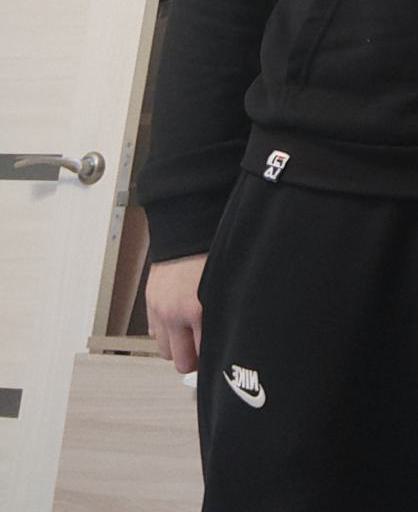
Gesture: no_gesture